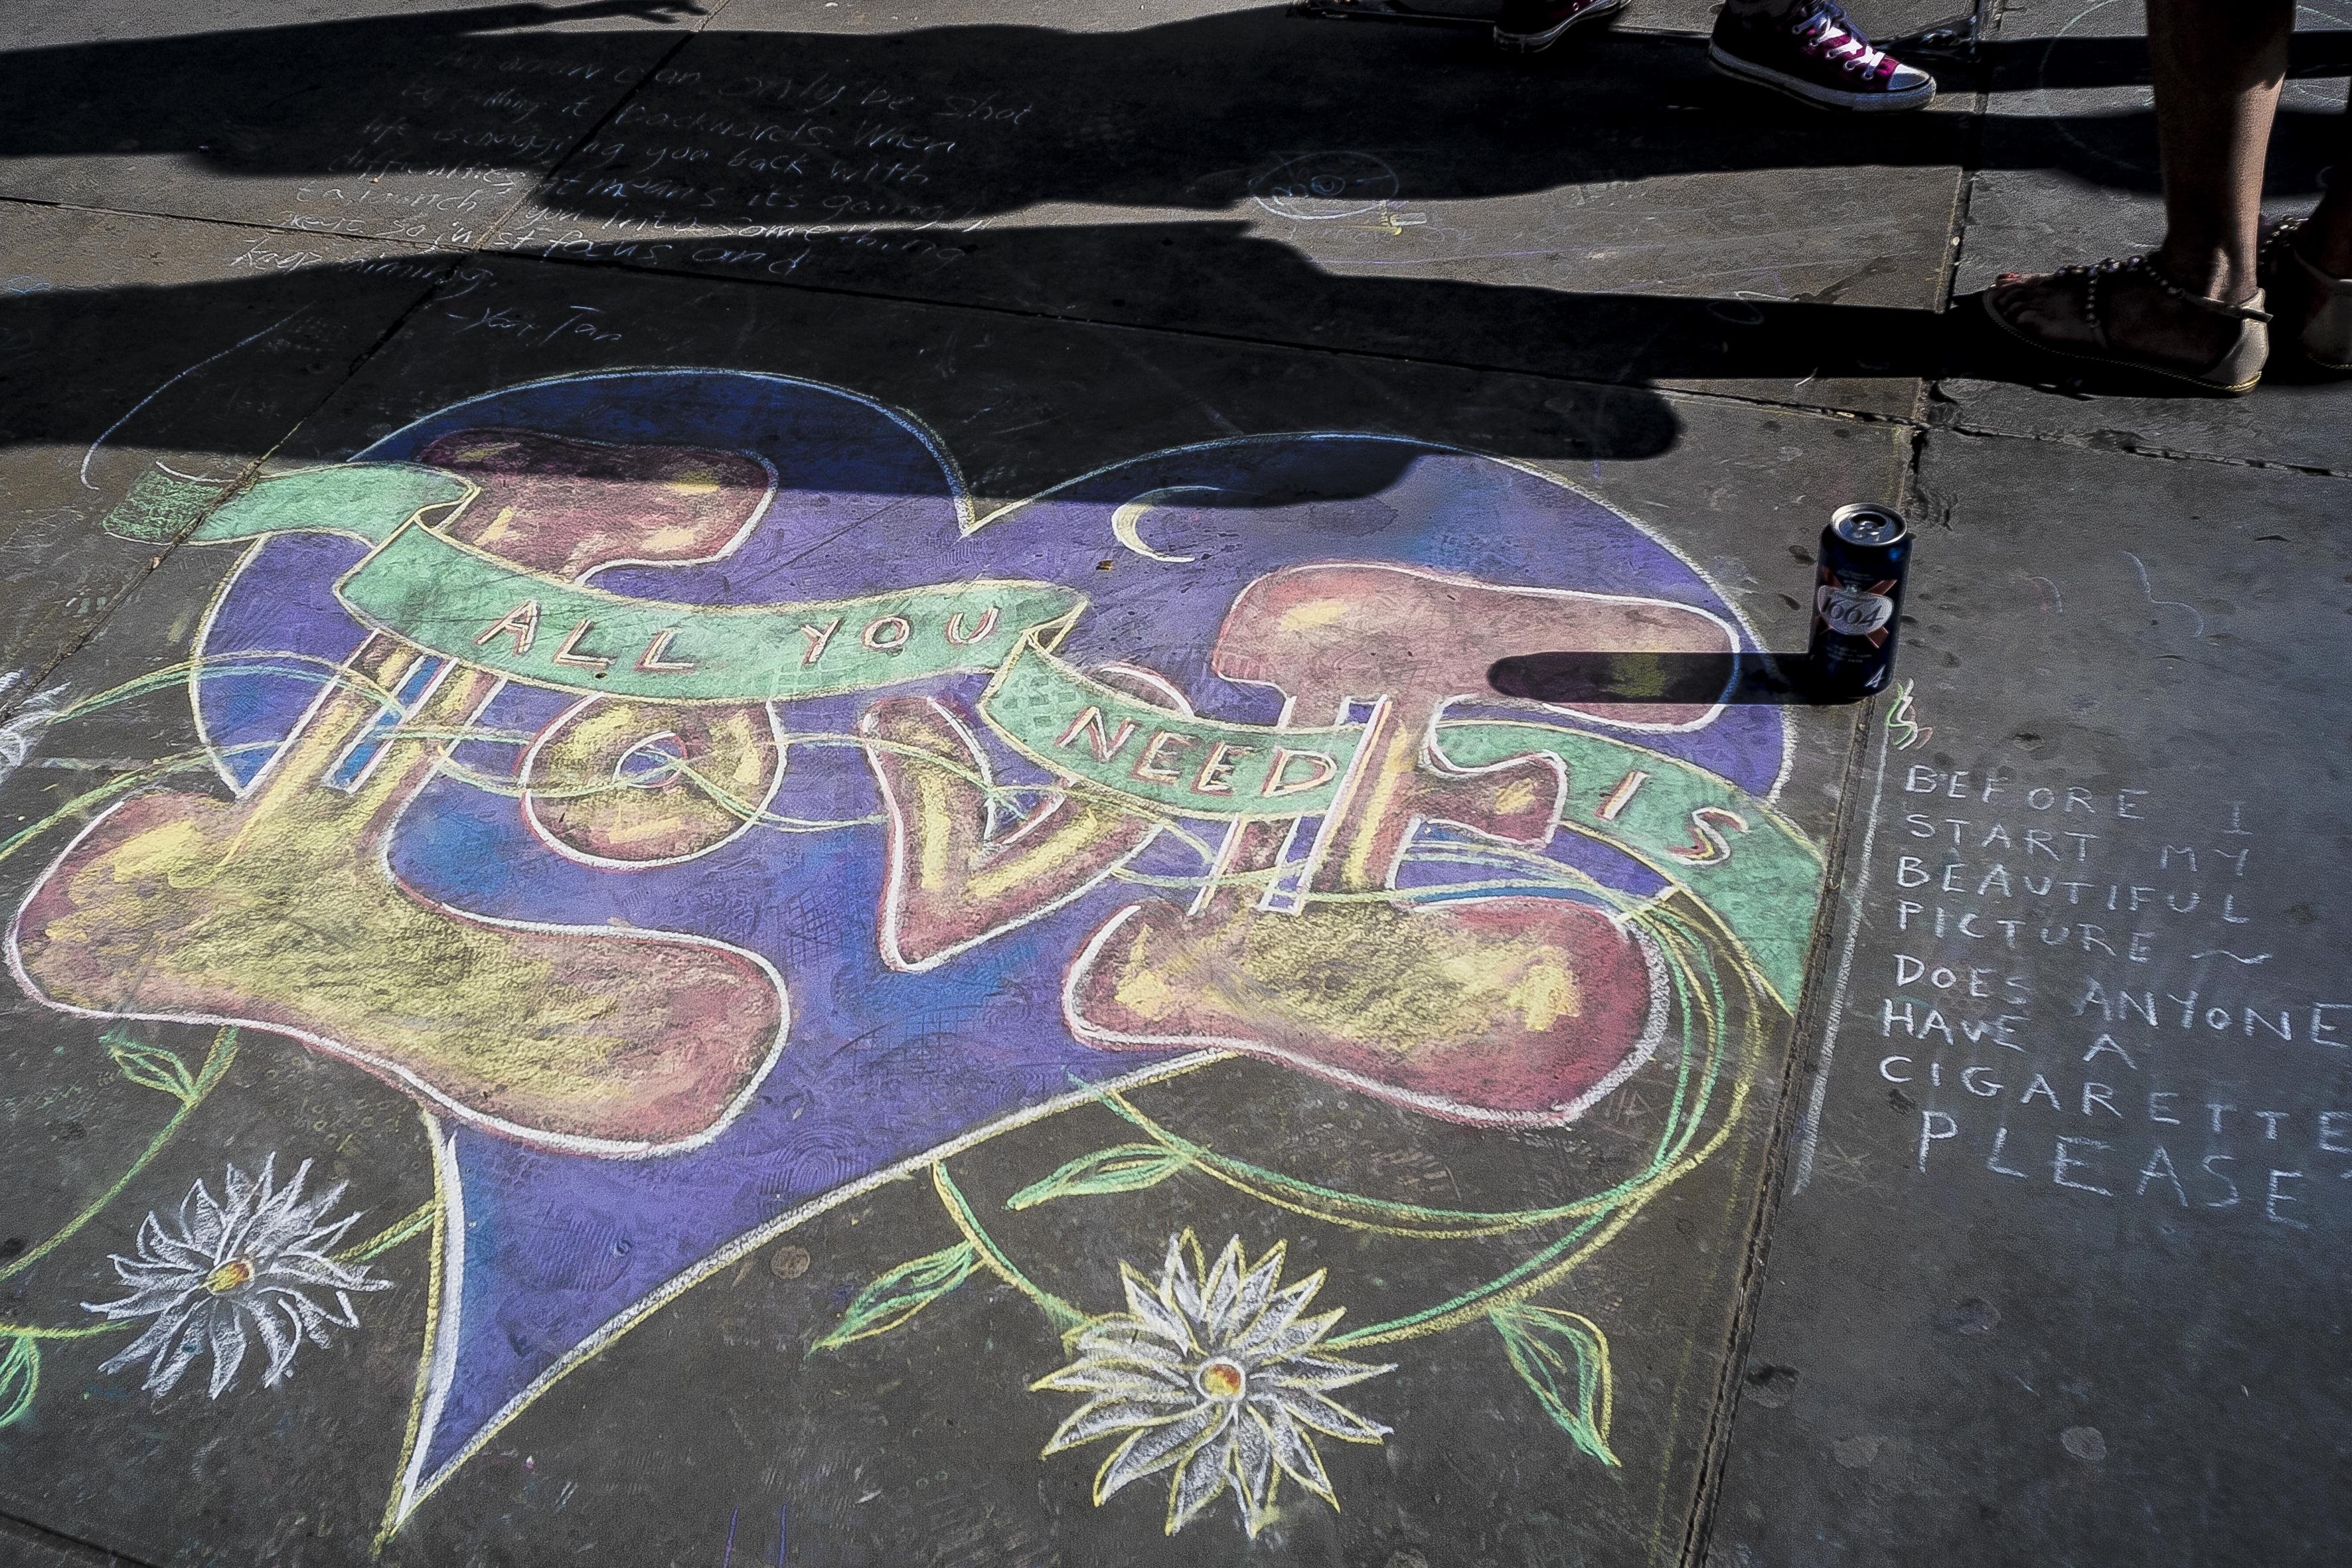
street, glass, urban, travel, fujifilm, color, graffiti, uk, england, london, art, fuji, fujixt1, fujix